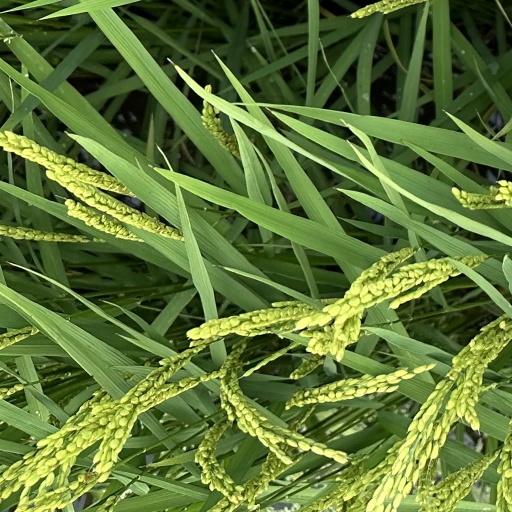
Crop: rice